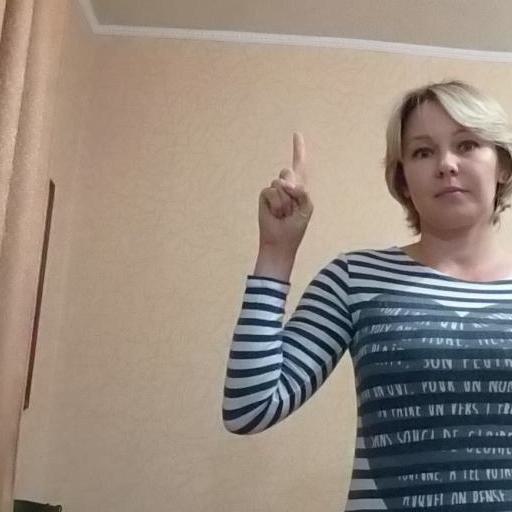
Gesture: one